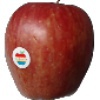
Label: Apple Red 1